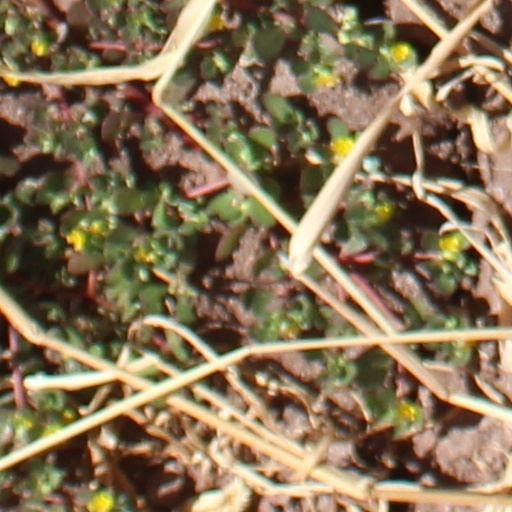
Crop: wheat